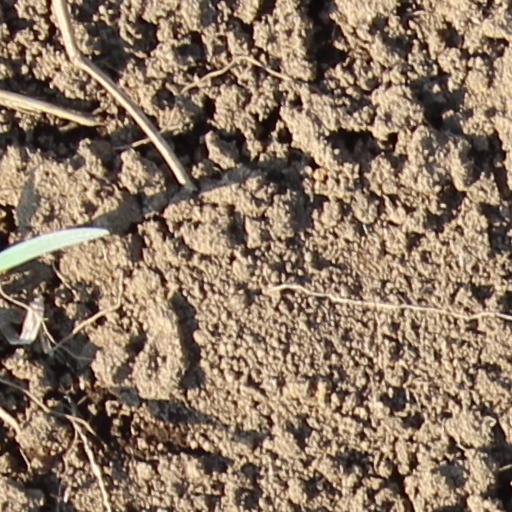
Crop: wheat